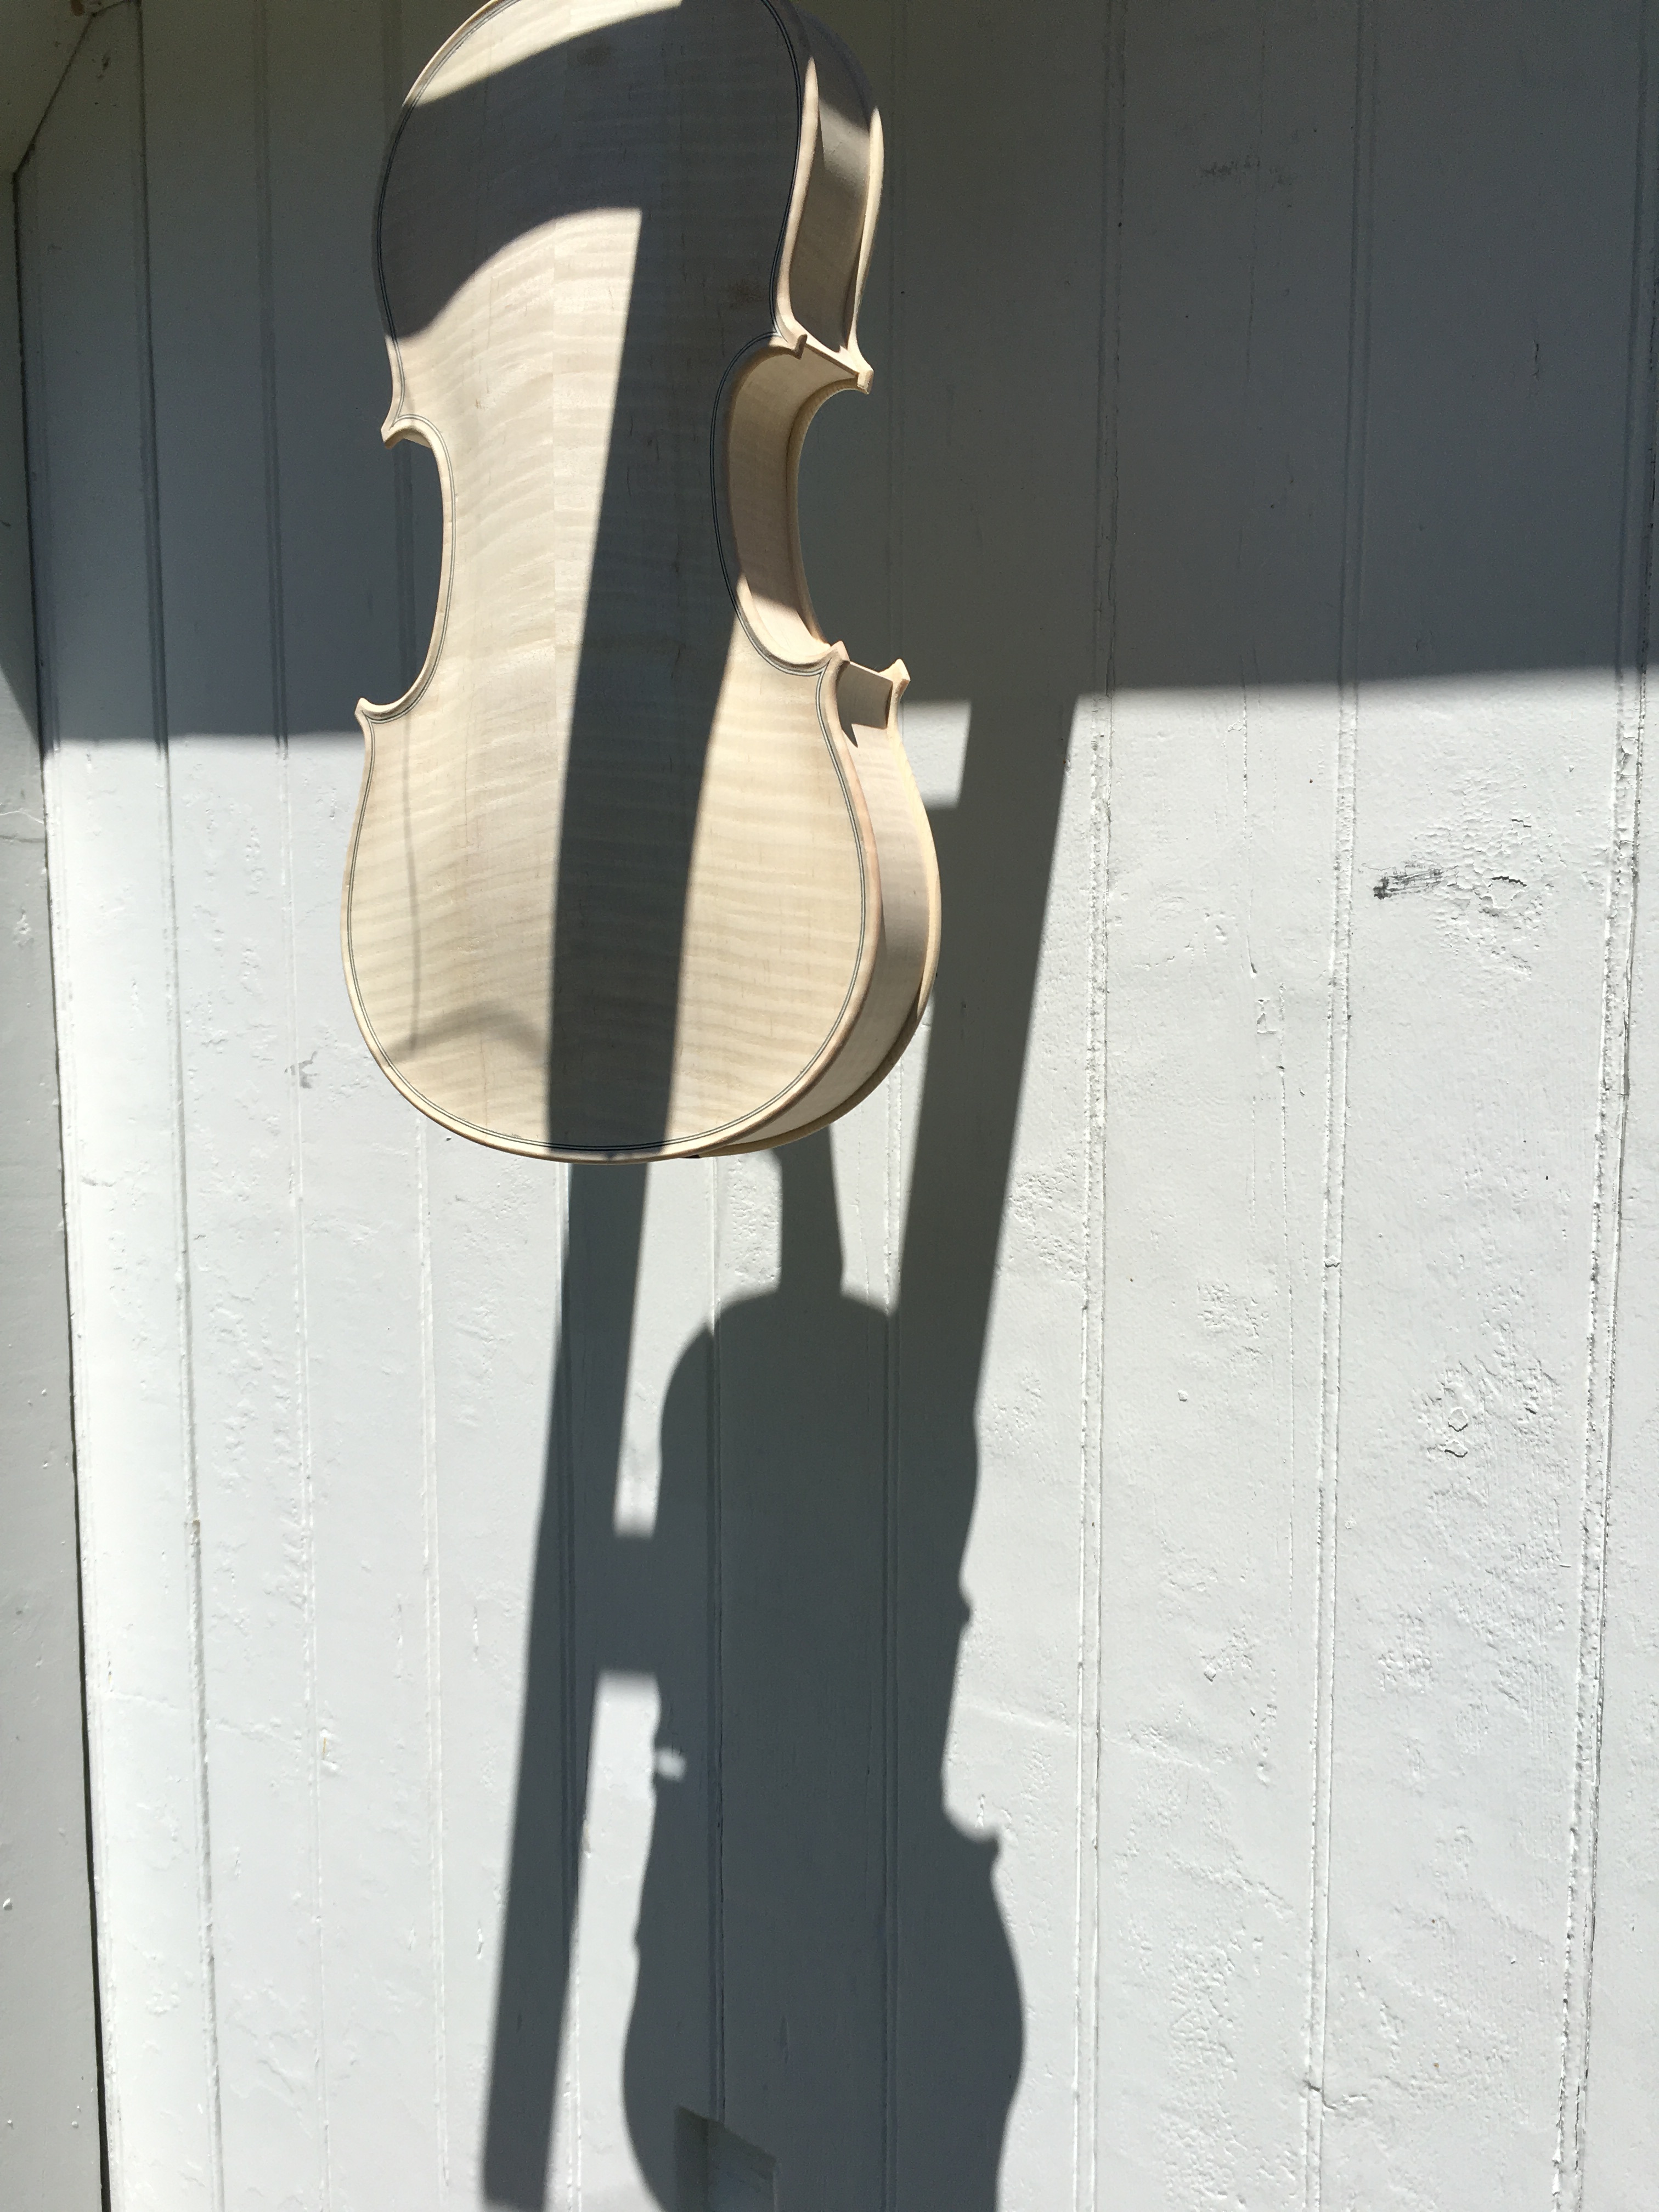
light, white, guitar, dark, artistic, shadow, black white, musical instrument, violin, bright, elegant, shape, string instrument, bowed string instrument, plucked string instruments